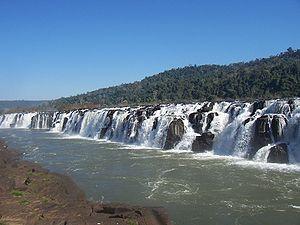
Moconá, Saltos del Moconá ou Salto Yucumã, est une chute d'eau située sur le fleuve Uruguay, à la frontière entre le Brésil et l'Argentine. Il s'agit de la chute d'eau la plus longue au monde en largeur : 3 000 mètres.